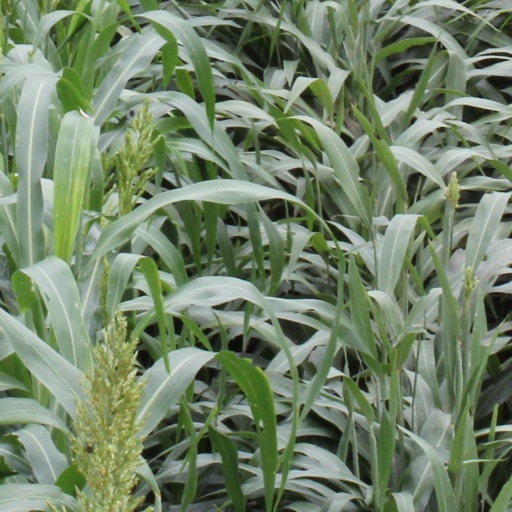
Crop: sorghum